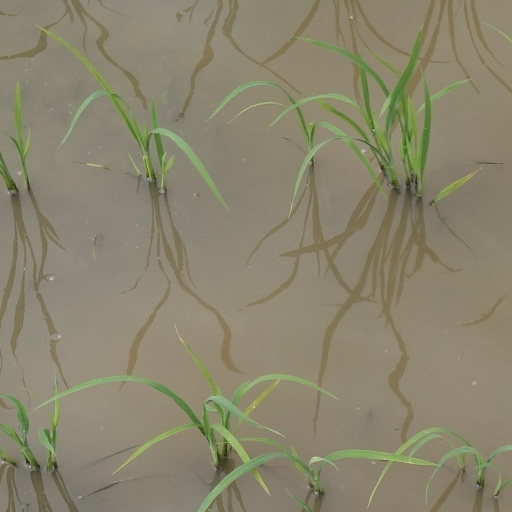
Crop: rice